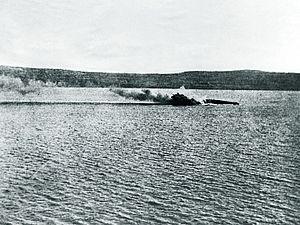
Le Bouvet était un cuirassé de génération pré-Dreadnought de la Marine française, lancé en 1896 et coulé par une mine le 18 mars 1915 durant la bataille des Dardanelles, pendant la Première Guerre mondiale.
Jean Autric né le 29 décembre 1871 à Toulon et mort aux environs de Gelibolu, durant la bataille des Dardanelles le 18 mars 1915, est un capitaine de frégate. Il commandait en second le Bouvet.